Hùng king

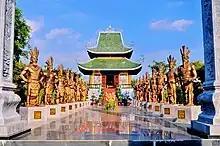
Statues of Hùng Kings at Quốc Tổ Hùng Vương Temple

The Hùng kings are perceived as the founders of the Viet civilisation, and are promoted by the government as a source of national pride and solidarity through platforms such as the state-sponsored commemoration of an annual holiday, the Hùng kings Temple Festival, to honour the Hùng kings, and the promotion of the Hung King National Museum in Việt Trì City. In the Museum of Vietnamese History in Ho Chi Minh City, the exhibits are arranged chronologically, with the first one on the "Rise of the Hùng kings".